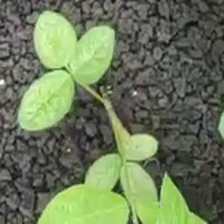
Weed species: Asian_Pigeonwings_(Clitoria Ternatea)